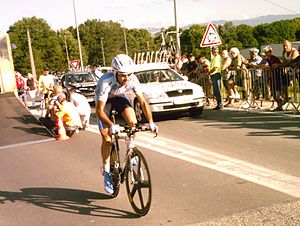
Maxime Méderel
Maxime Méderel
Maxime Méderel er en fransk professionel cykelrytter, som cykler for det professionelle cykelhold Crédit Agricole.